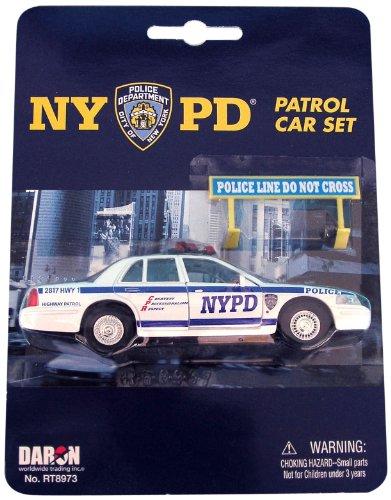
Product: Daron NYPD Police Car Set
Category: Toys & Games | Play Vehicles | Die-Cast Vehicles
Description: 1/43 scale vehicle.
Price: $12.49
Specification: ProductDimensions:5.5x1.8x3inches|ItemWeight:5.6ounces|ShippingWeight:5.6ounces(Viewshippingratesandpolicies)|DomesticShipping:ItemcanbeshippedwithinU.S.|InternationalShipping:ThisitemcanbeshippedtoselectcountriesoutsideoftheU.S.LearnMore|ASIN:B001F7KB88|Itemmodelnumber:RT8973|Manufacturerrecommendedage:36months-15years